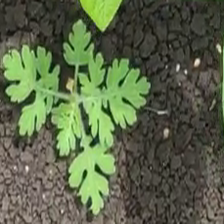
Weed species: Gajar_gavat_(Parthenium hysterophorus)